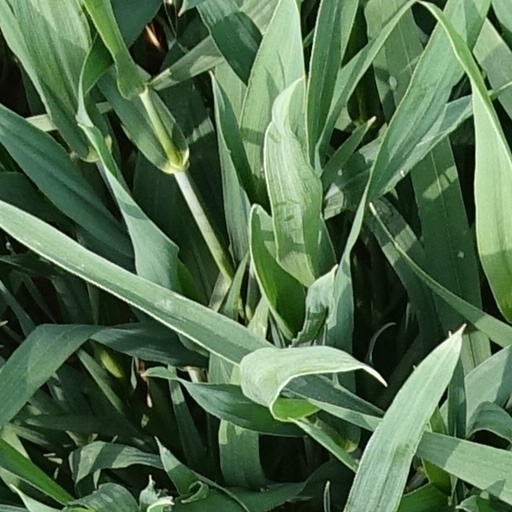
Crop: wheat